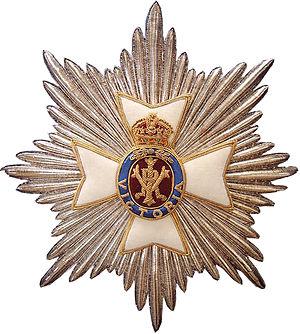
Nogi Maresuke, était un général japonais dans l'armée impériale japonaise, et un gouverneur général de Taiwan.
L’ordre royal de Victoria est un ordre honorifique du Royaume-Uni et du Commonwealth établi en 1896 par la reine Victoria.
Justin Germain Casimir de Selves, né le 19 juillet 1848 à Toulouse, et mort le 12 janvier 1934 dans le 7ᵉ arrondissement de Paris, est un homme d'État français, président du Sénat de 1924 à 1927, sous la IIIᵉ République.